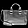
Label: Bag